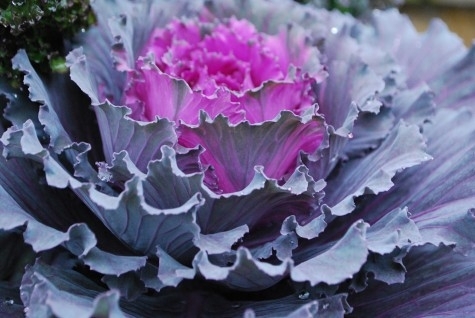
Texture: frilly